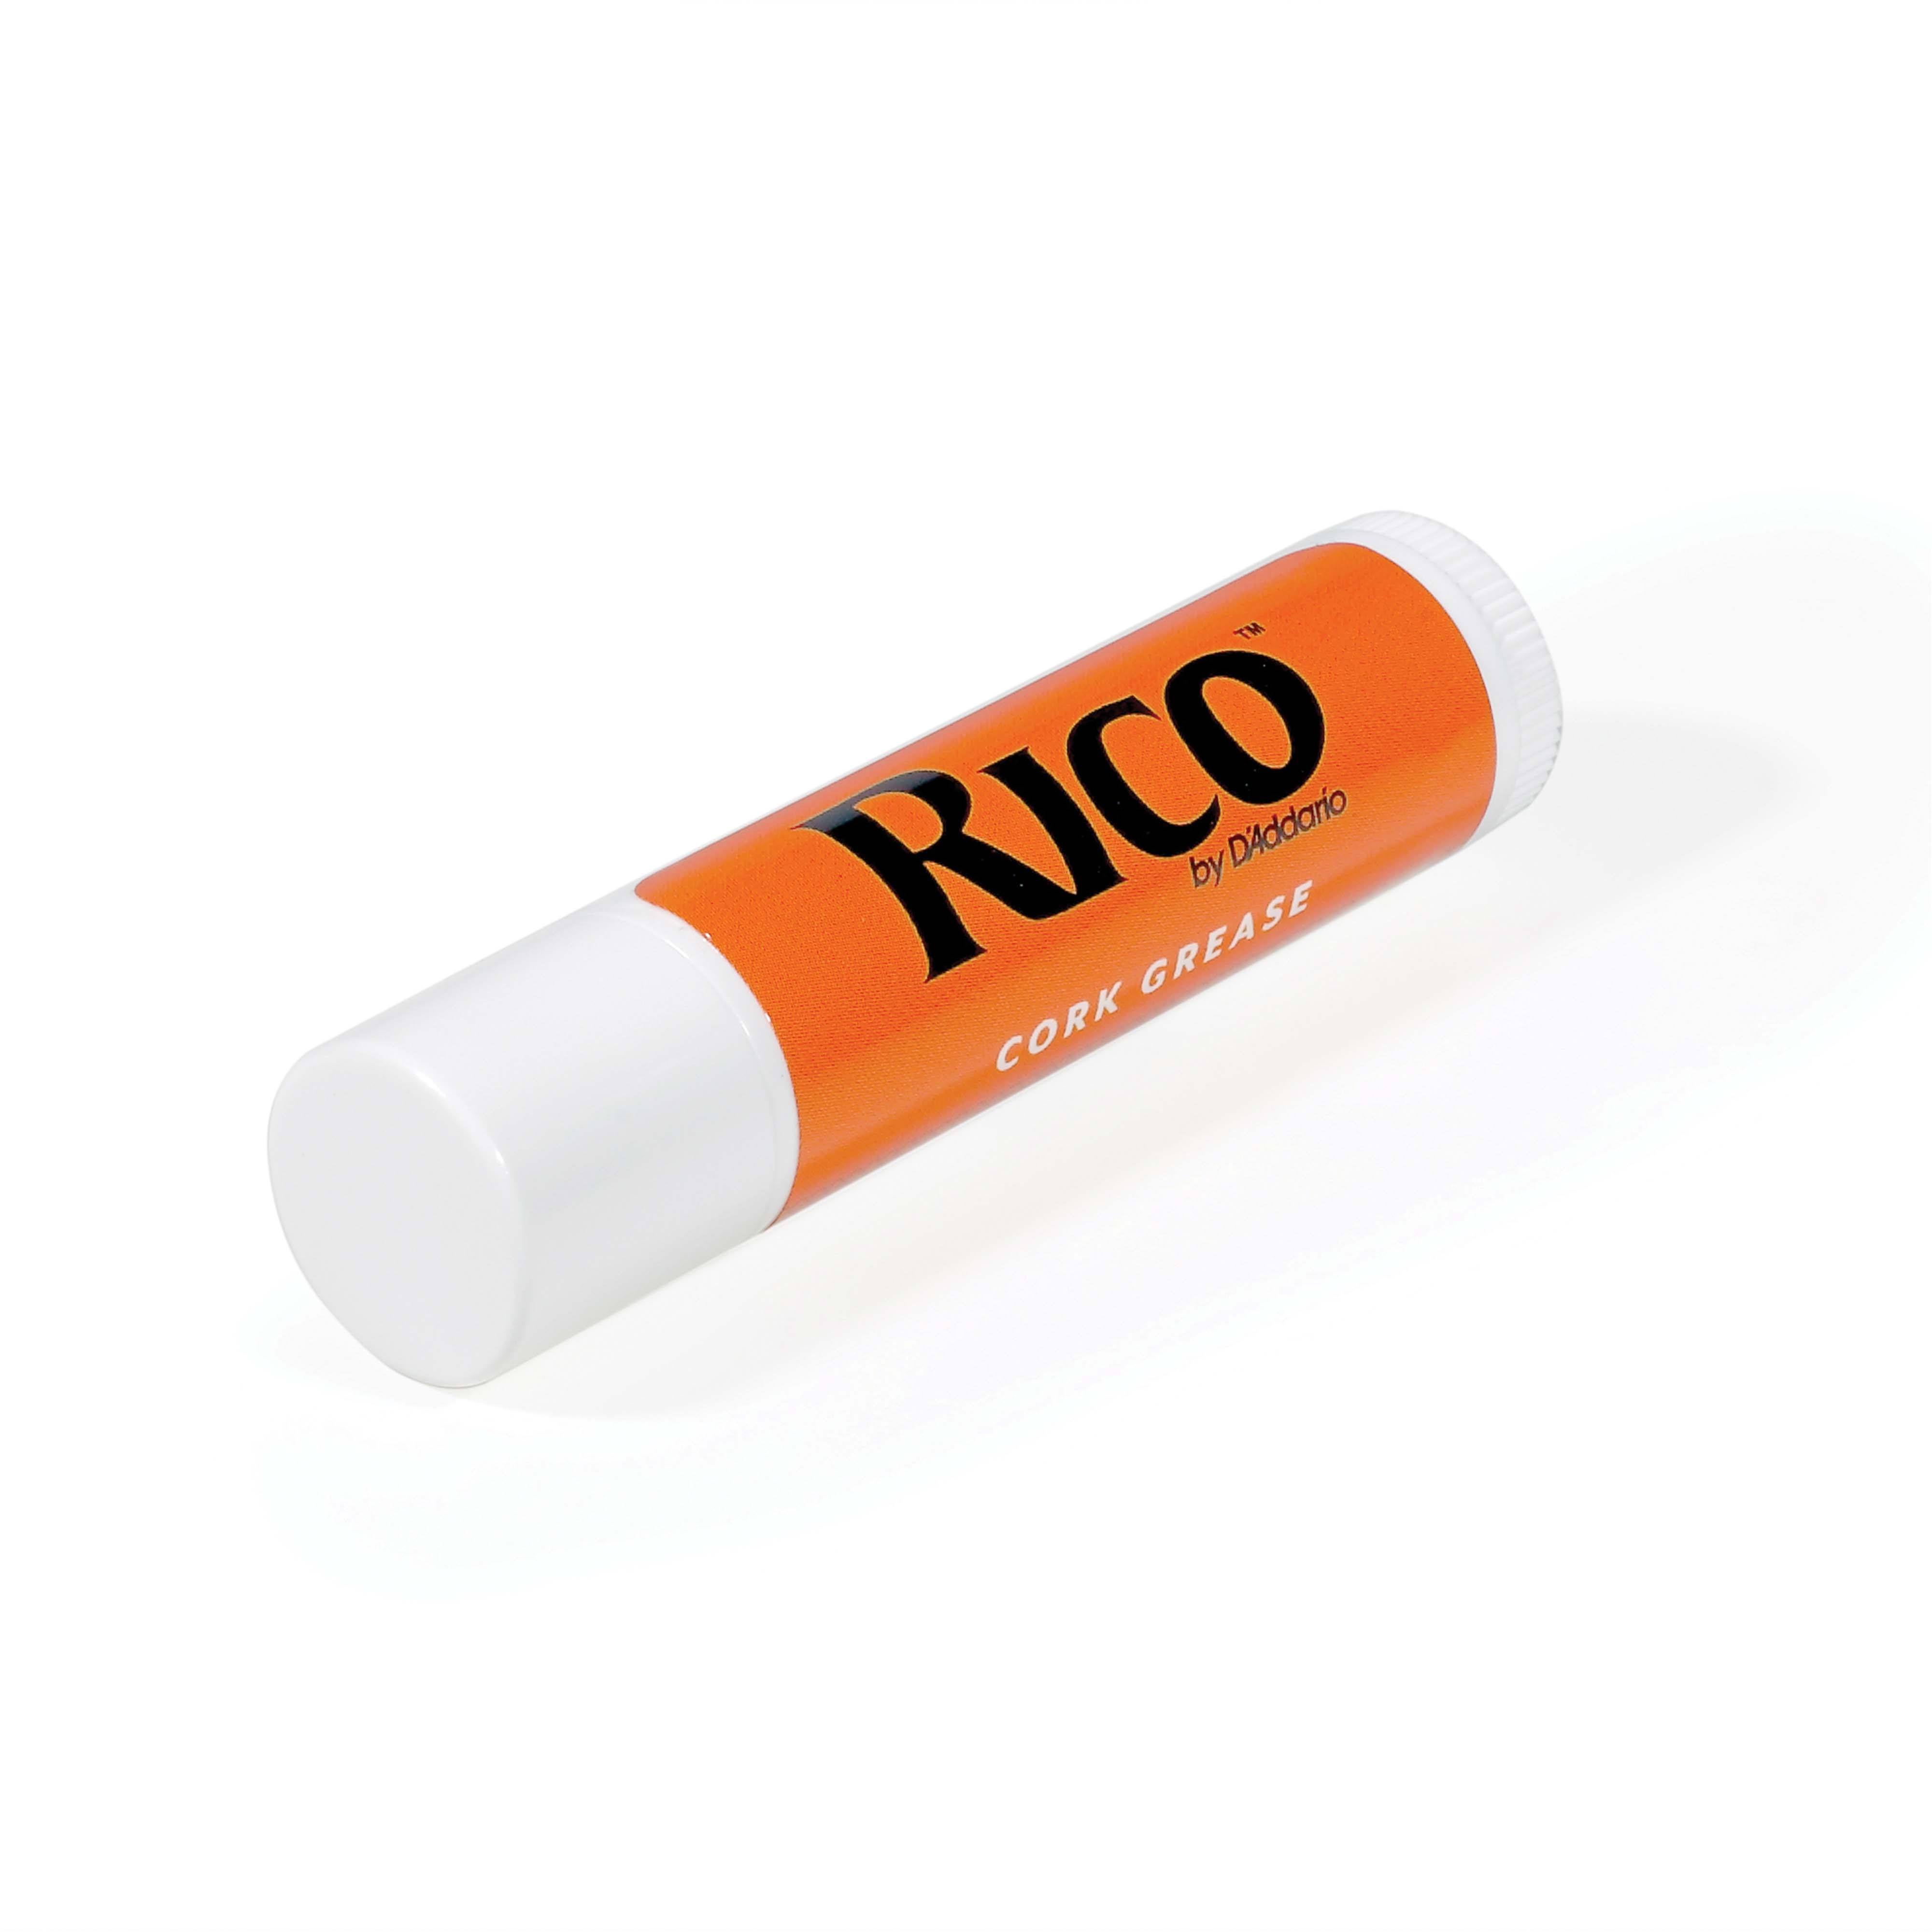
Rico Cork Grasa
Embalada en cajas de 12 (ideal para tiendas de música, directores de orquesta y profesores particulares).
Brand: Cacahuete Music Shop
Category: Arts & Entertainment > Hobbies & Creative Arts > Musical Instrument & Orchestra Accessories > Woodwind Instrument Accessories > Woodwind Cork Grease